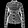
Label: Coat